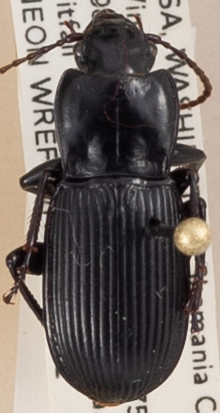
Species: Pterostichus herculaneus
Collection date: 2018-05-22
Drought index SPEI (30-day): -2.09
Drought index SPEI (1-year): -0.39
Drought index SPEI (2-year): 0.71